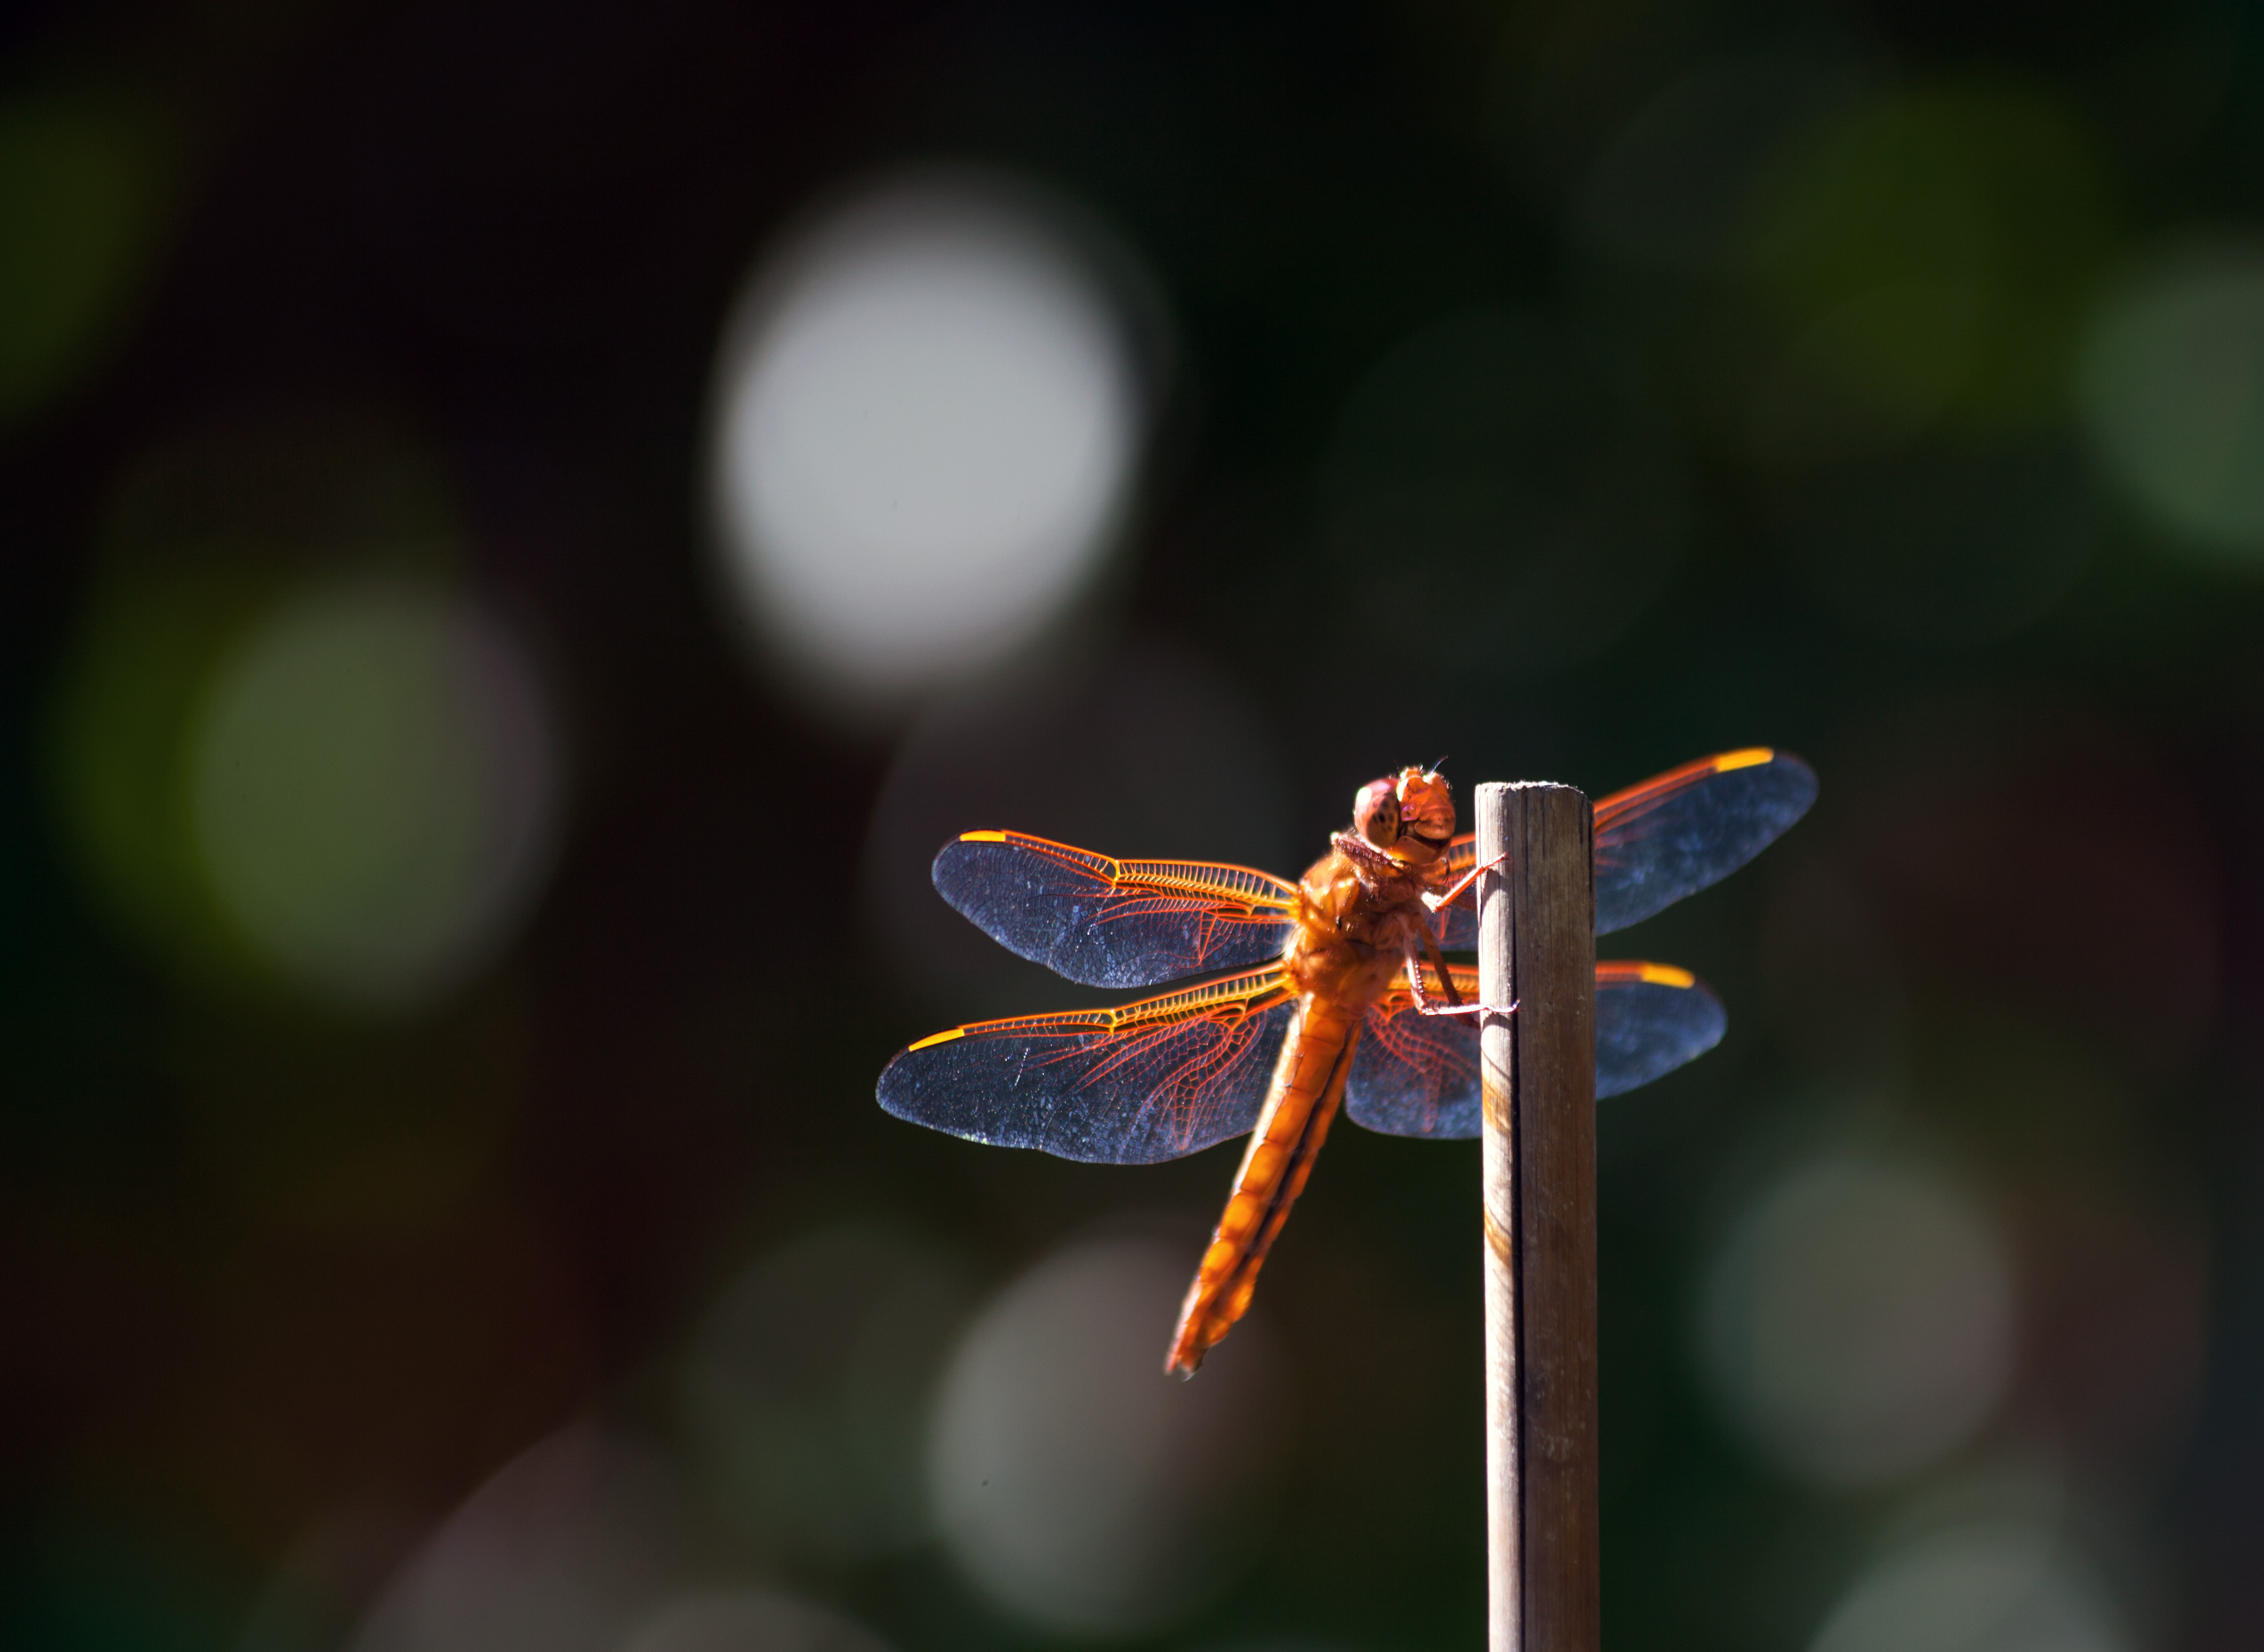
nature, wing, photography, leaf, flower, orange, green, color, insect, bug, blue, fauna, invertebrate, close up, wings, dragonfly, sacramento, macro photography, newlens, synthemistidae, dragonflies and damseflies